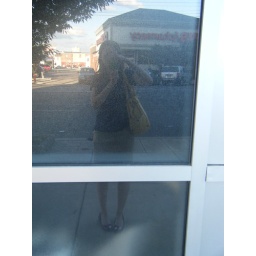
Here's my reflection in the window of a modern apartment or condo building